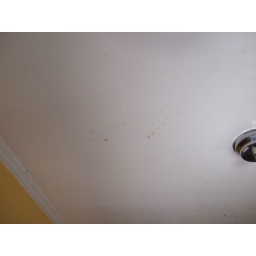
pealing paint in kitchen, dirty ceilings because there is no kitchen stove VENT